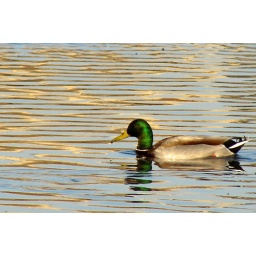
swimming proudly in golden Zayandeh rood